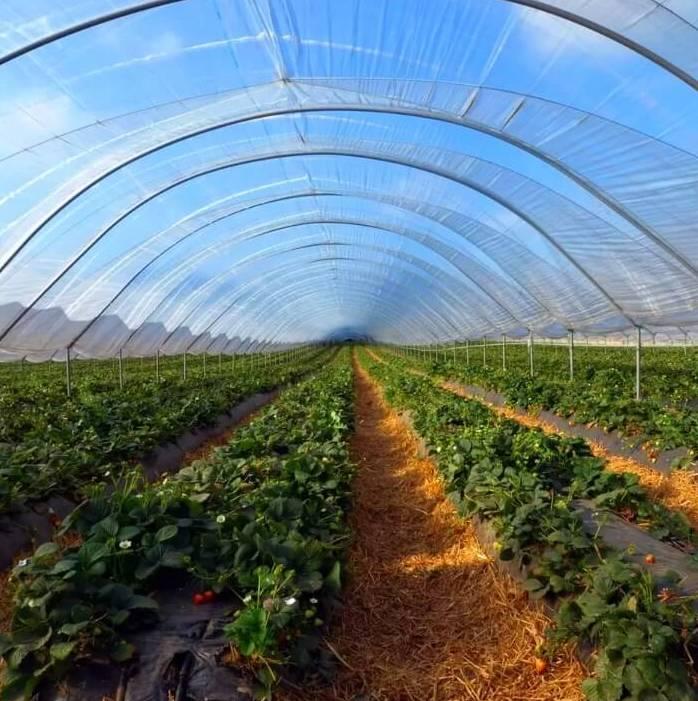
Hili ni shamba la kisasa la kilimo cha ndani, lenye mandhari ya kuvutia na ustadi wa hali ya juu. Mimia imepandwa kwa mistari ya moja kwa moja, ikiwa na afya nzuri na rangi ya kijani kibichi. Baadhi ya mimea hiyo inamatunda madogo mekundo, ikiwemo nyanya au matunda mengine ya bustani. Katikati ya shamba, kuna njia iliyopandwa majani inayowezesha kupita kati ya mistari ya mimea hiyo.